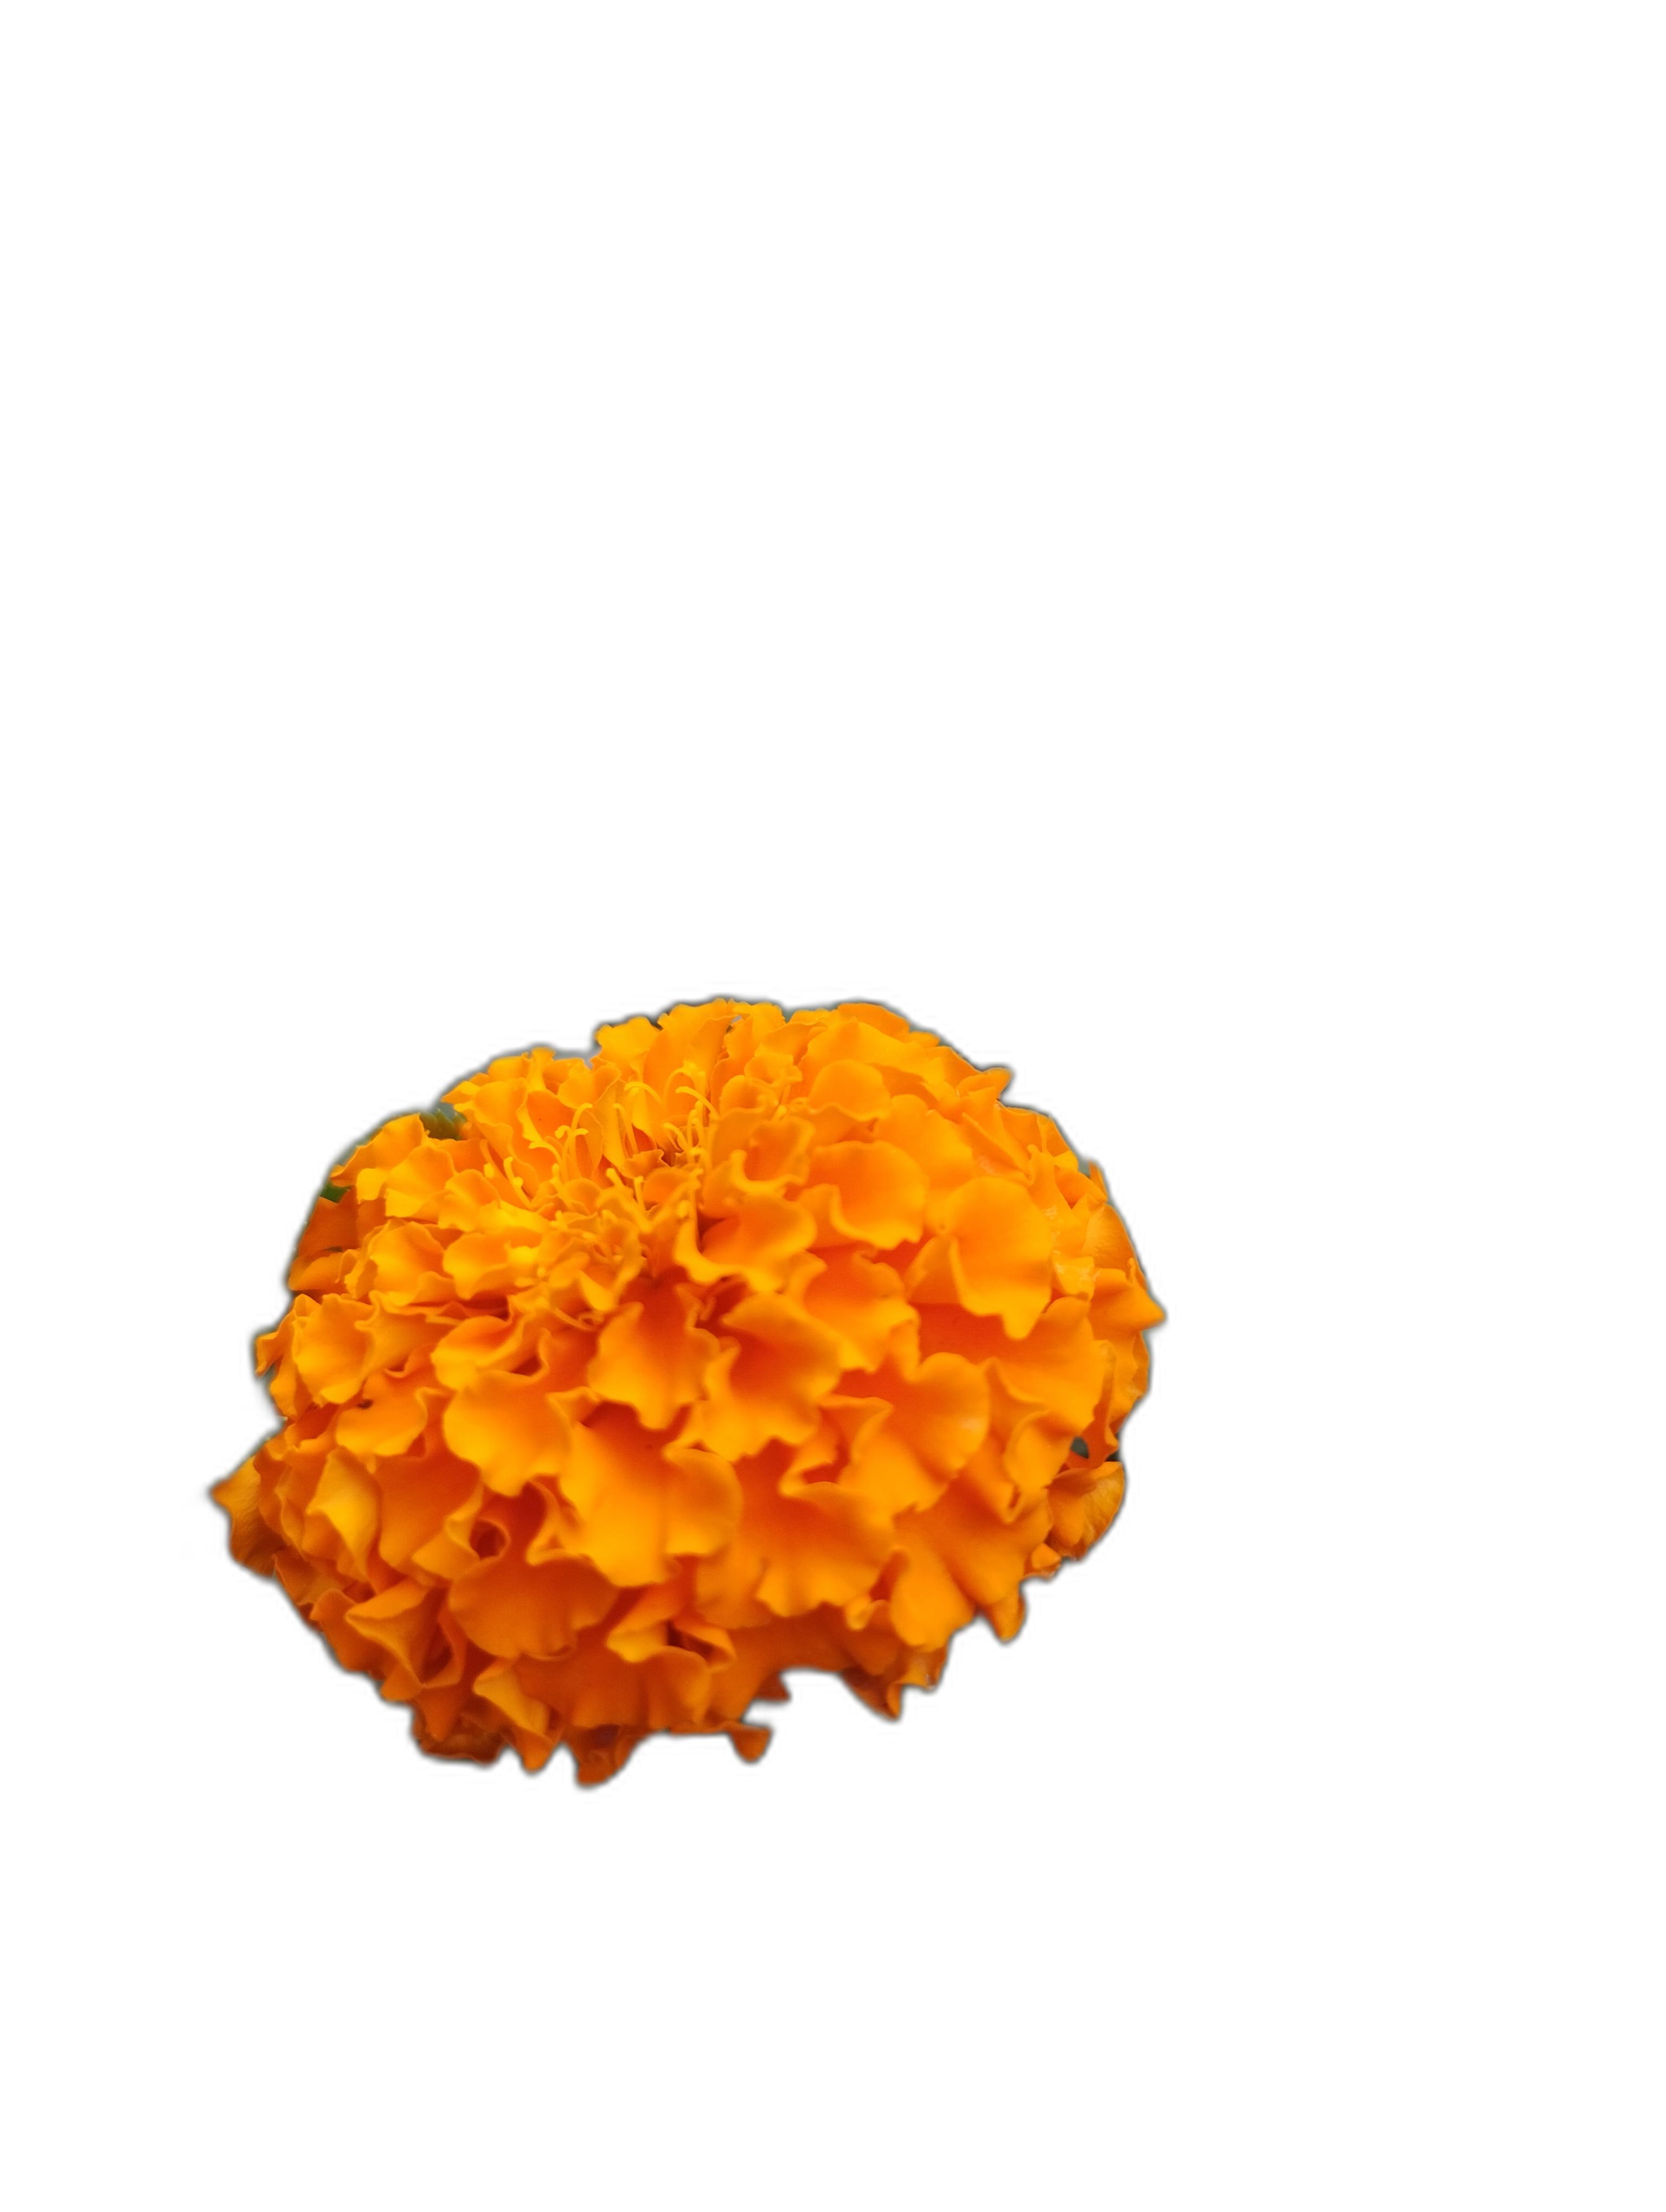
Label: Marigold